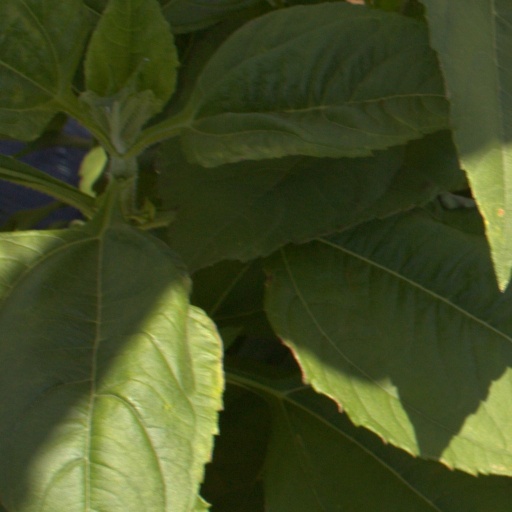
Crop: Jerusalem artichoke